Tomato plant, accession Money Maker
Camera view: tilt-top (135 deg); turntable rotation: 270 degrees
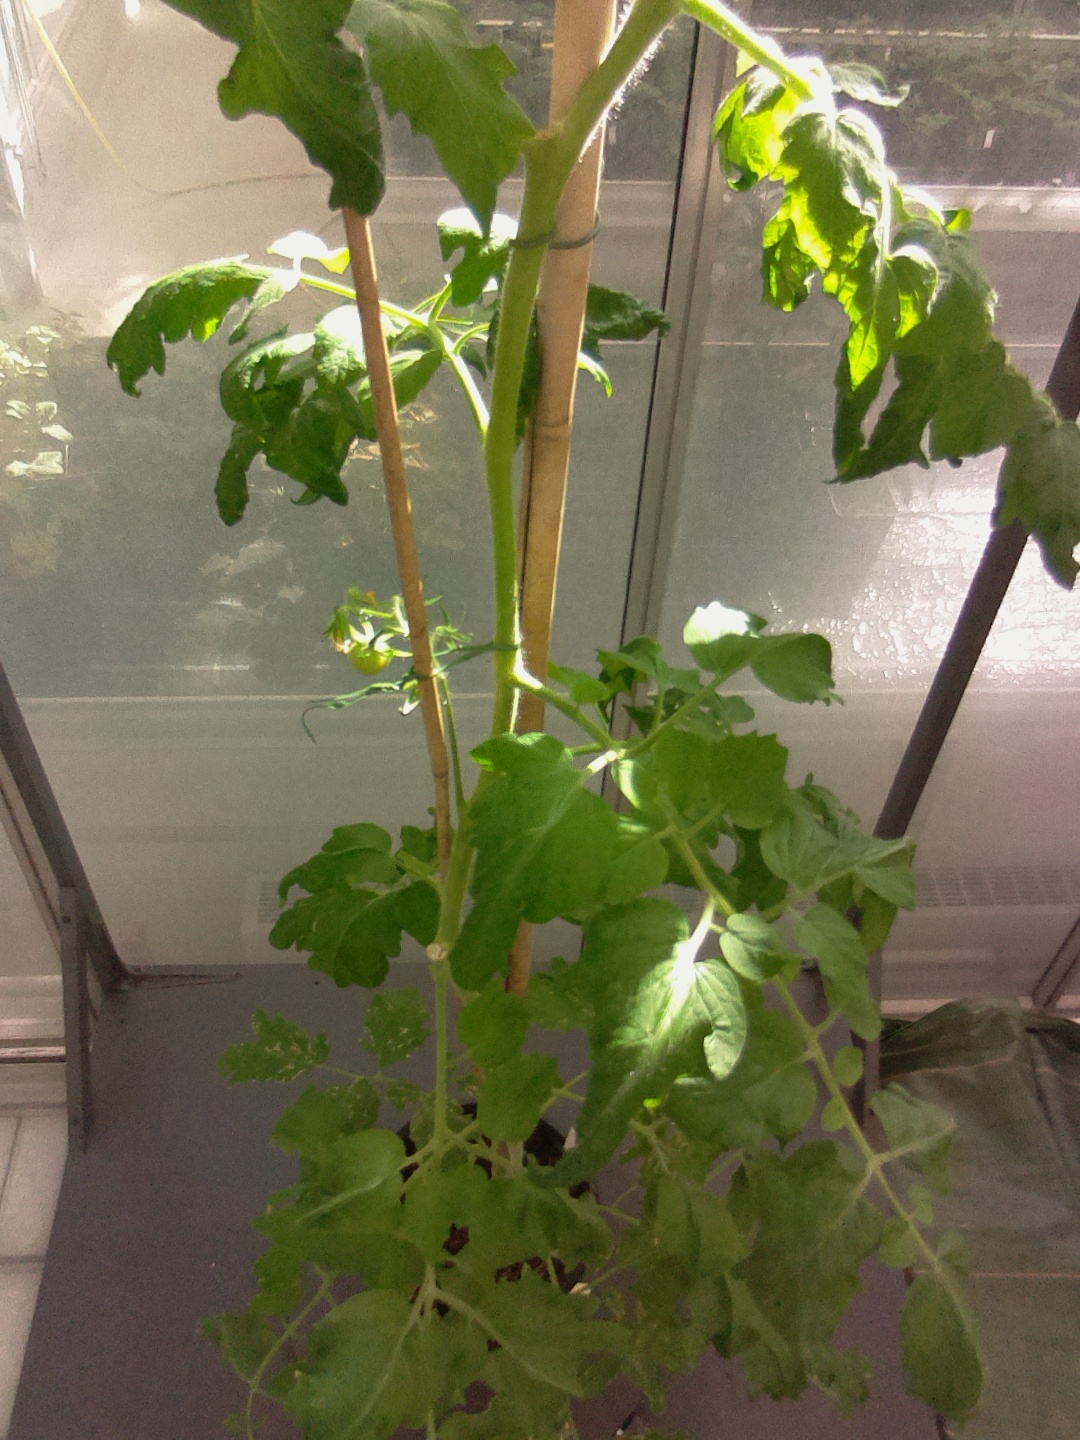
BBCH growth stage 70: Fruits at the main stem or branches visibles